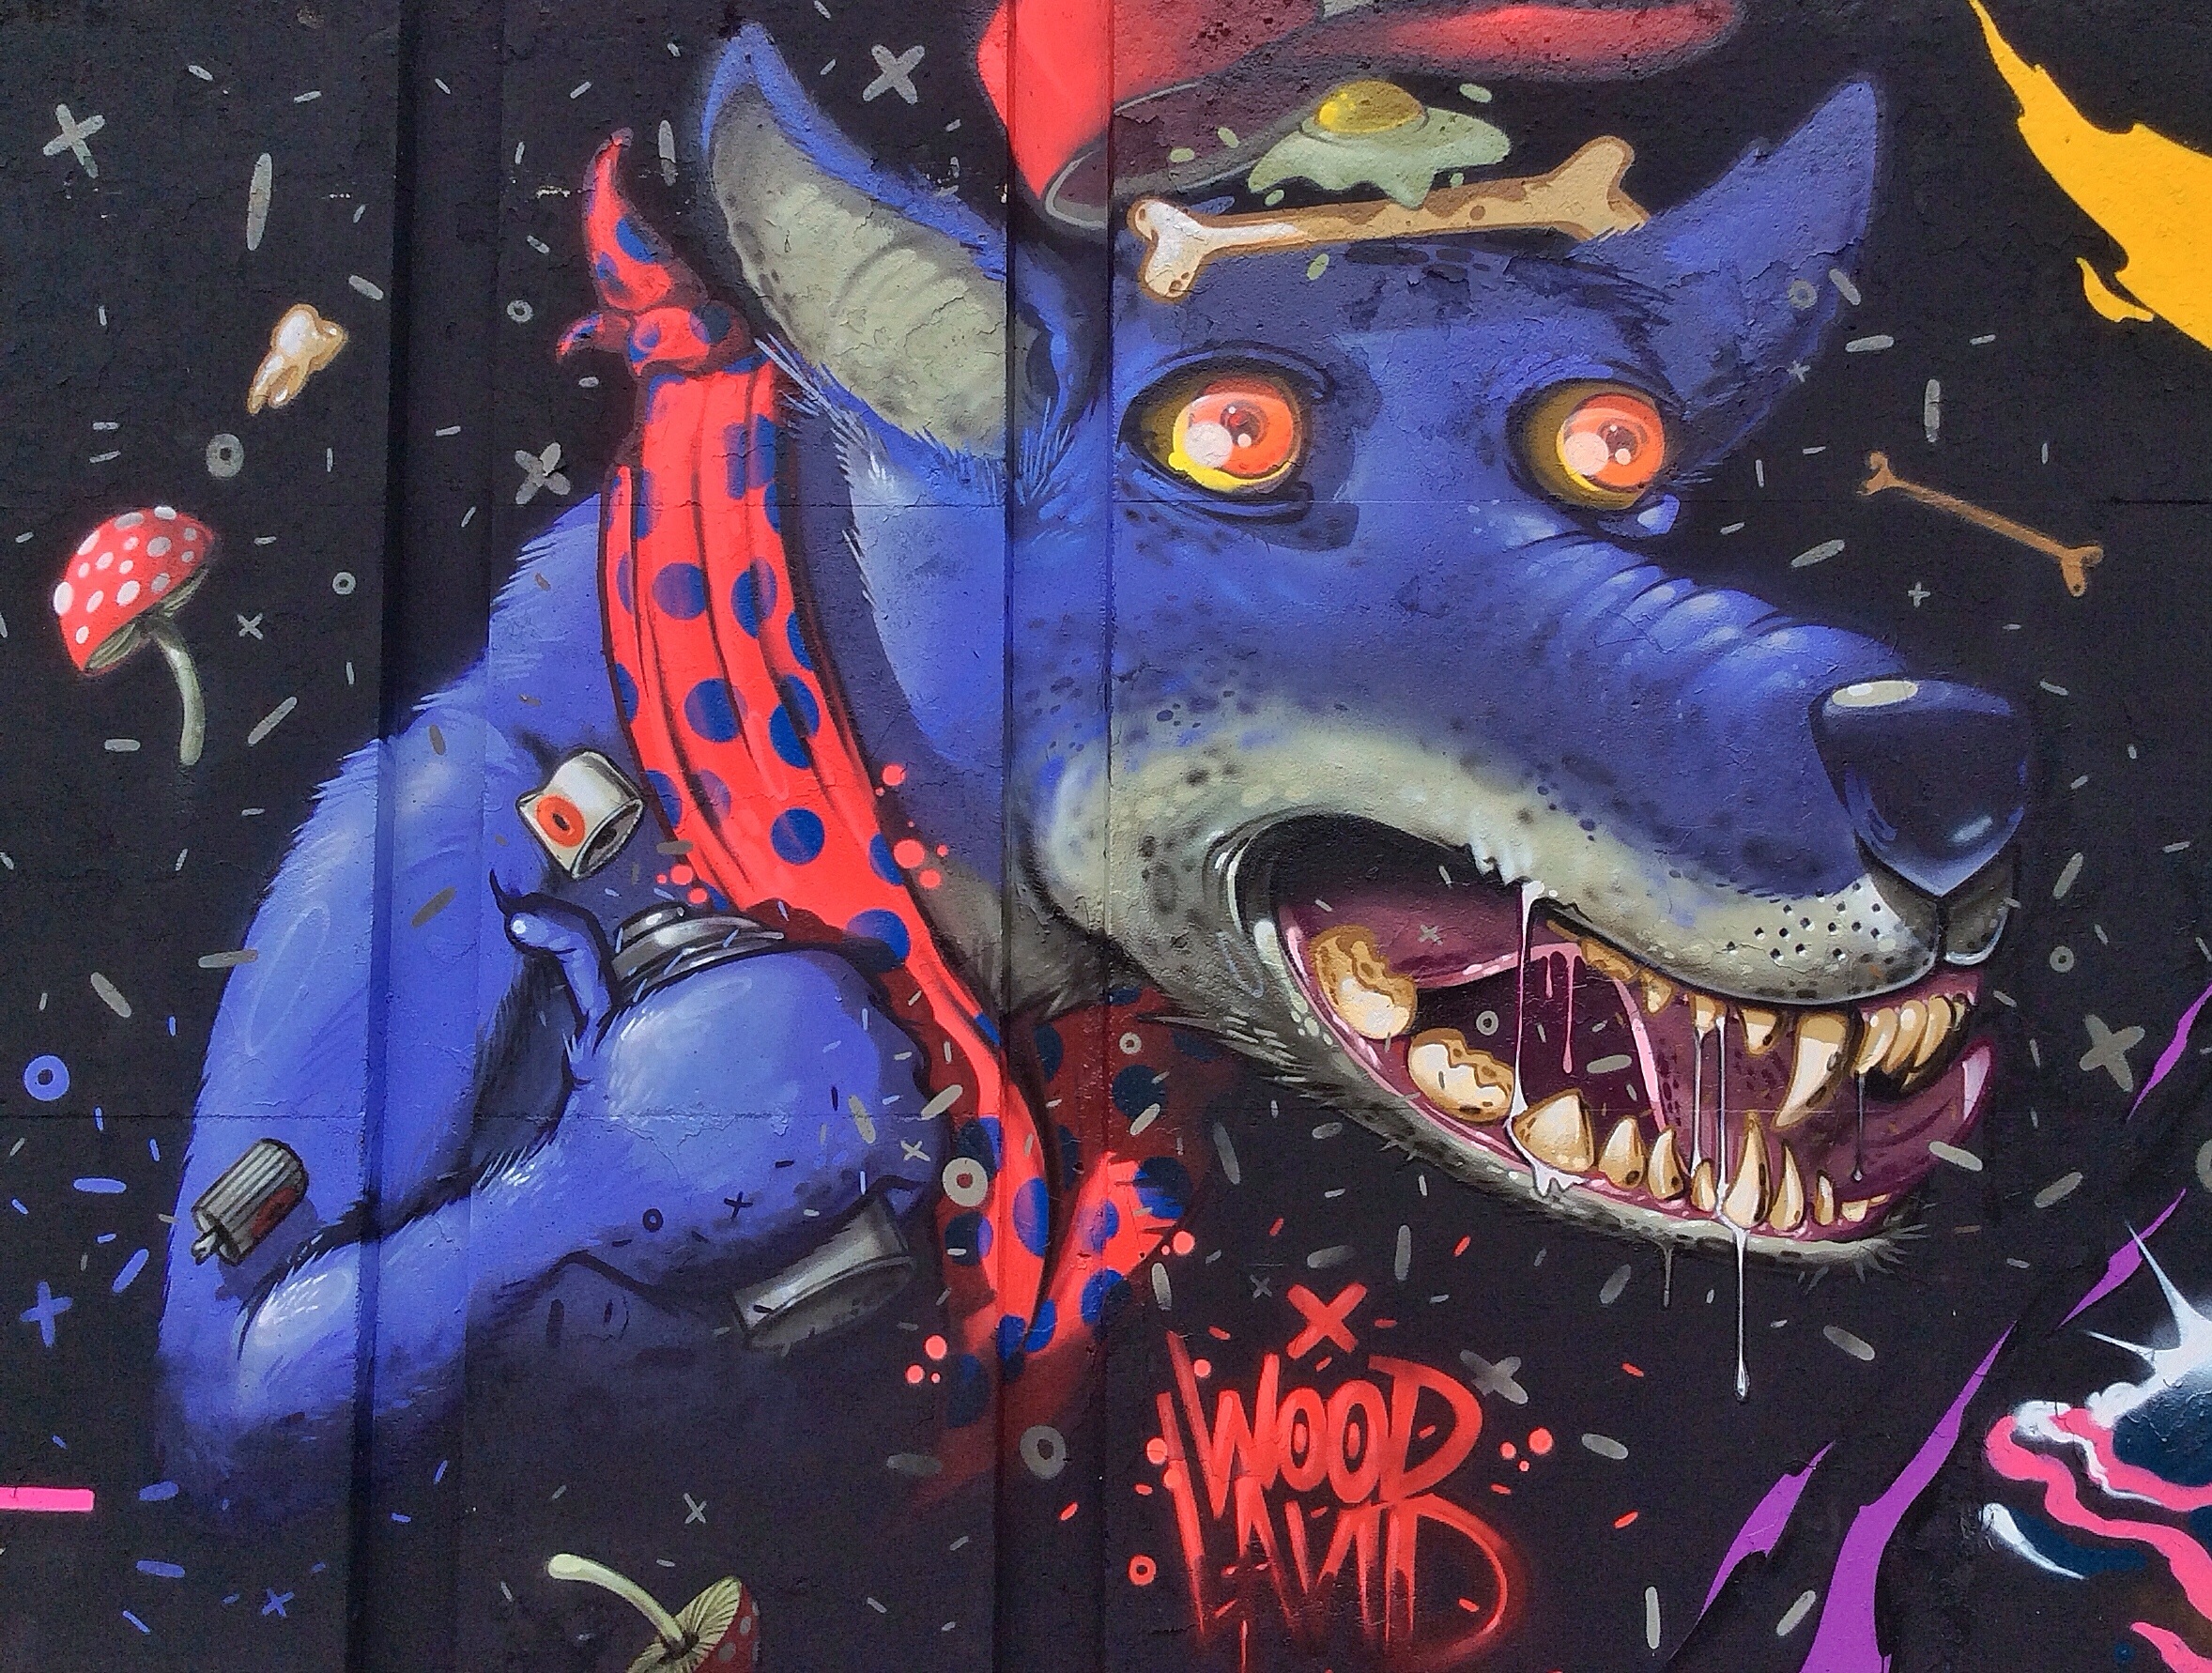
dog, wall, blue, graffiti, painting, art, illustration, cartoon, screenshot